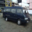
Label: bus